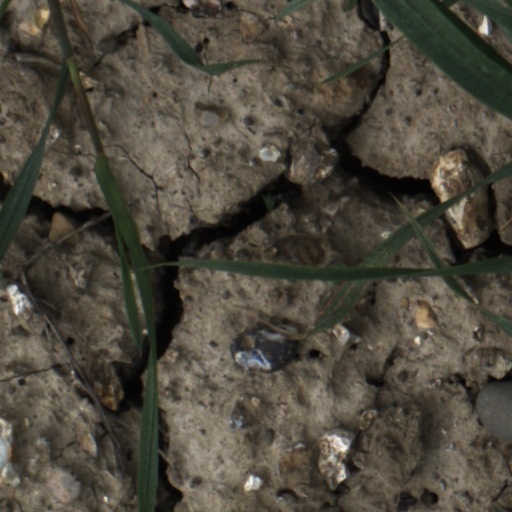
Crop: wheat